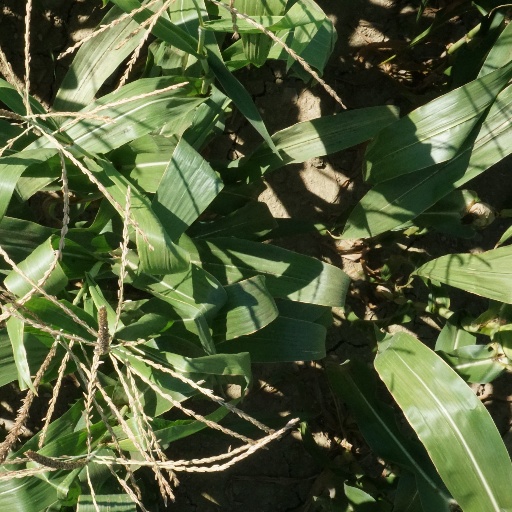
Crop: maize; corn